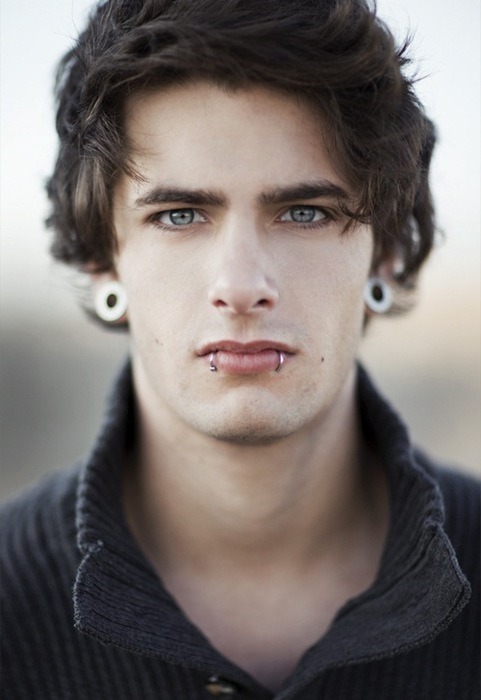
Gender: men